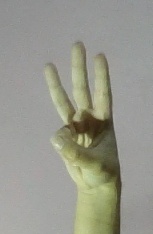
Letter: thaa